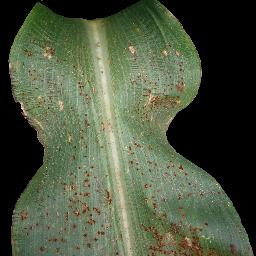
Label: Corn___Common_rust